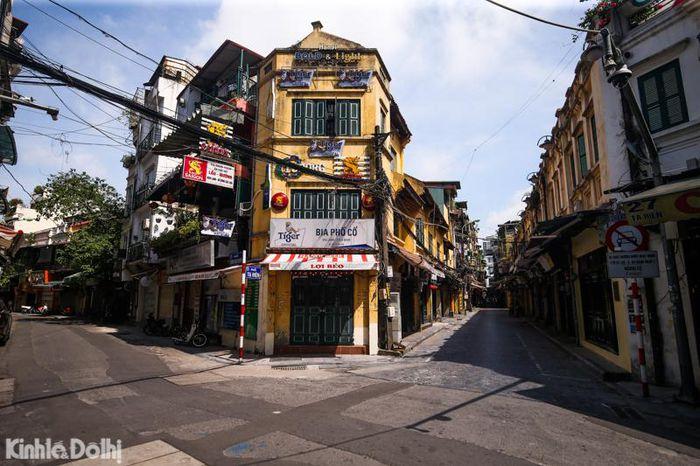
những ngôi nhà ở trên các con phố đang trong trạng thái đóng cửa